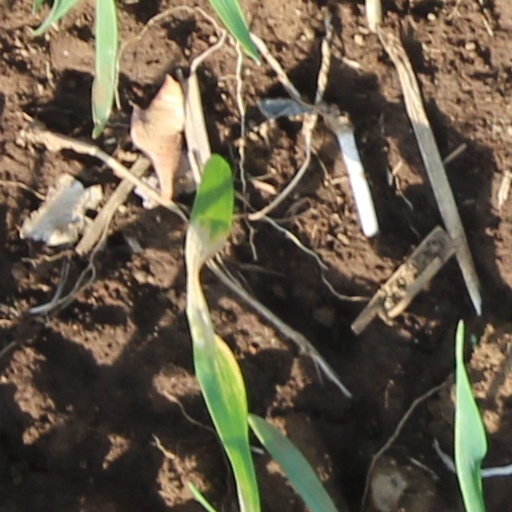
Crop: wheat